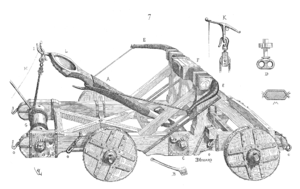
Un siège est, dans le domaine militaire, l’ensemble des actions menées en vue de s’emparer d’une place fortifiée ou d’une position ennemie.
La baliste était un engin de siège développé à partir d'une arme grecque plus ancienne.
La connaissance technique est l’ensemble des moyens cognitifs mis en œuvre pour conduire à son terme un projet technique, qu'il s'agisse de techniques reposant sur un savoir scientifique avancé, d'art, d'artisanat, ou de techniques issues de l'expérience.
Un module est une unité de mesure conventionnelle adoptée pour régler les diverses parties d'un ensemble. Il correspond à la plus petite commune mesure que doivent posséder les dimensions des éléments entrant dans la composition de cet ensemble pour qu’ils puissent se superposer, se combiner ou se juxtaposer sans retouches. En grec, le module est désigné par τόνος, le ton ; l’origine latine modulus, de modus indique la cadence, la mesure. Le terme peut également être employé dans le sens d'étalon, de gabarit ou encore de calibre. Enfin, par extension il désigne aussi un élément, une unité constitutive d'un ensemble.